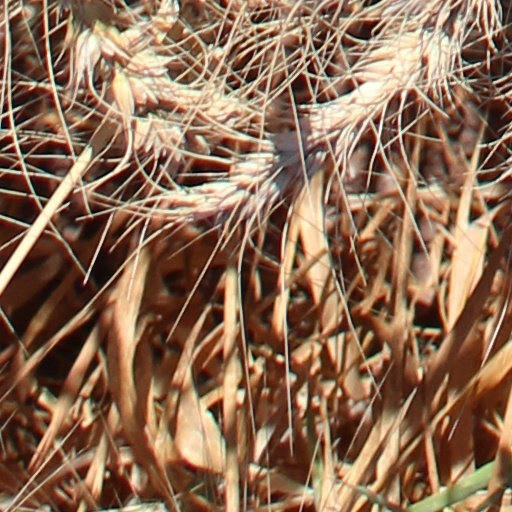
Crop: wheat